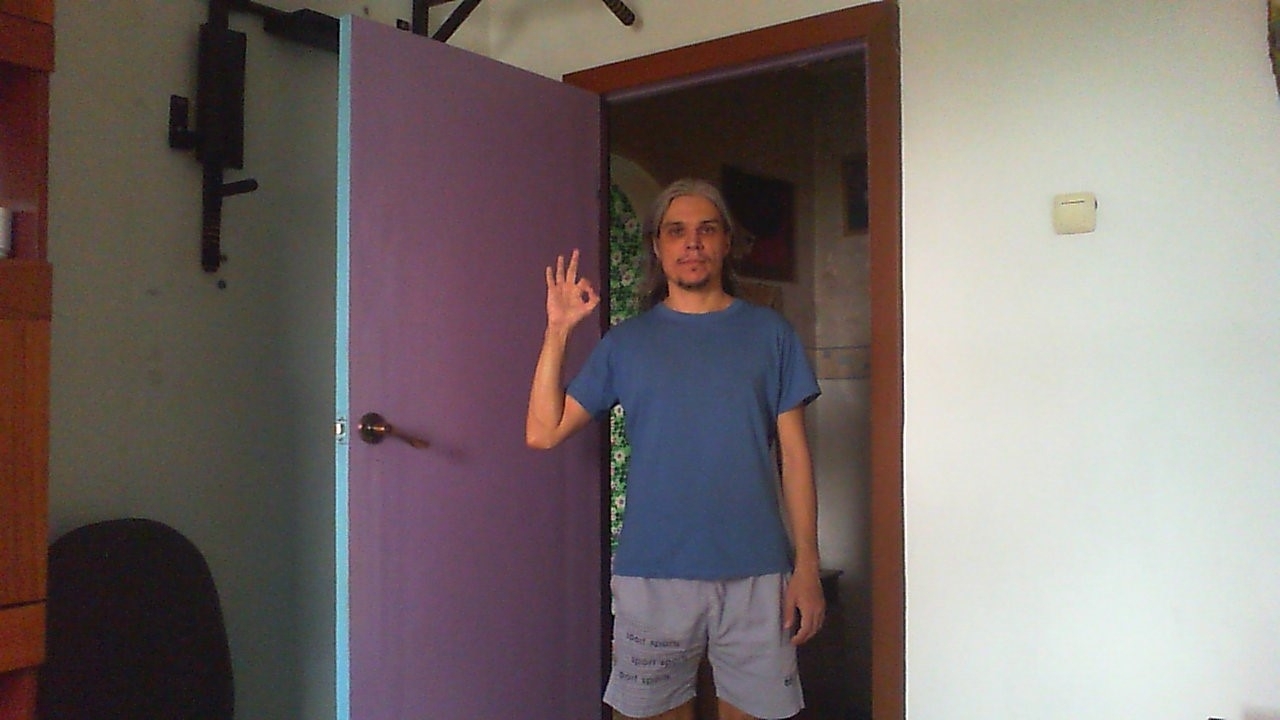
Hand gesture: ok